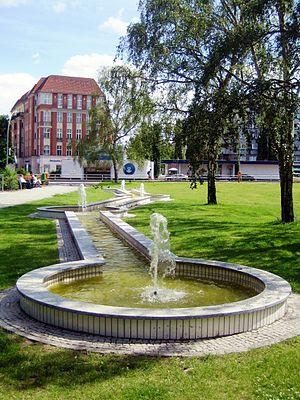
Le Bayerischer Platz est une place de Berlin, au cœur du quartier bavarois, à Schöneberg.